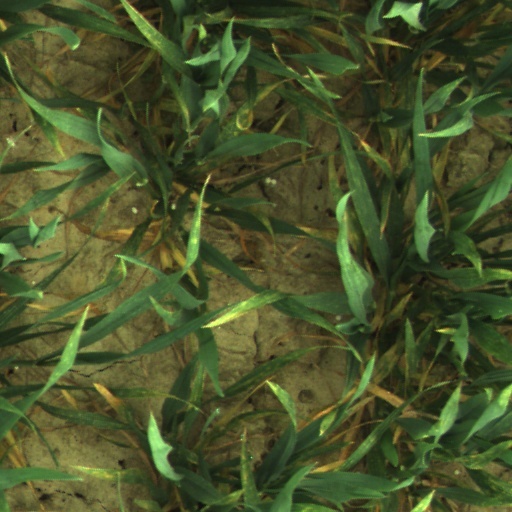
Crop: wheat